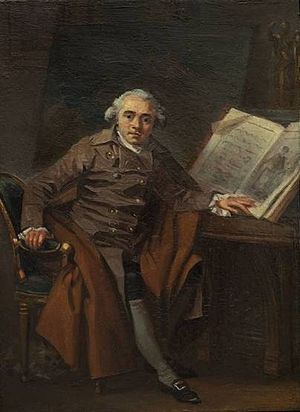
Jean-Jacques Lagrenée
Marguerite Gérard: Portræt af Jean-Jacques Lagrenée (1789, Paris, Musée Cognacq-Jay)
Jean-Jacques Lagrenée var en fransk historiemaler fra den gryende klassicisme, bror til Louis-Jean-François Lagrenée.